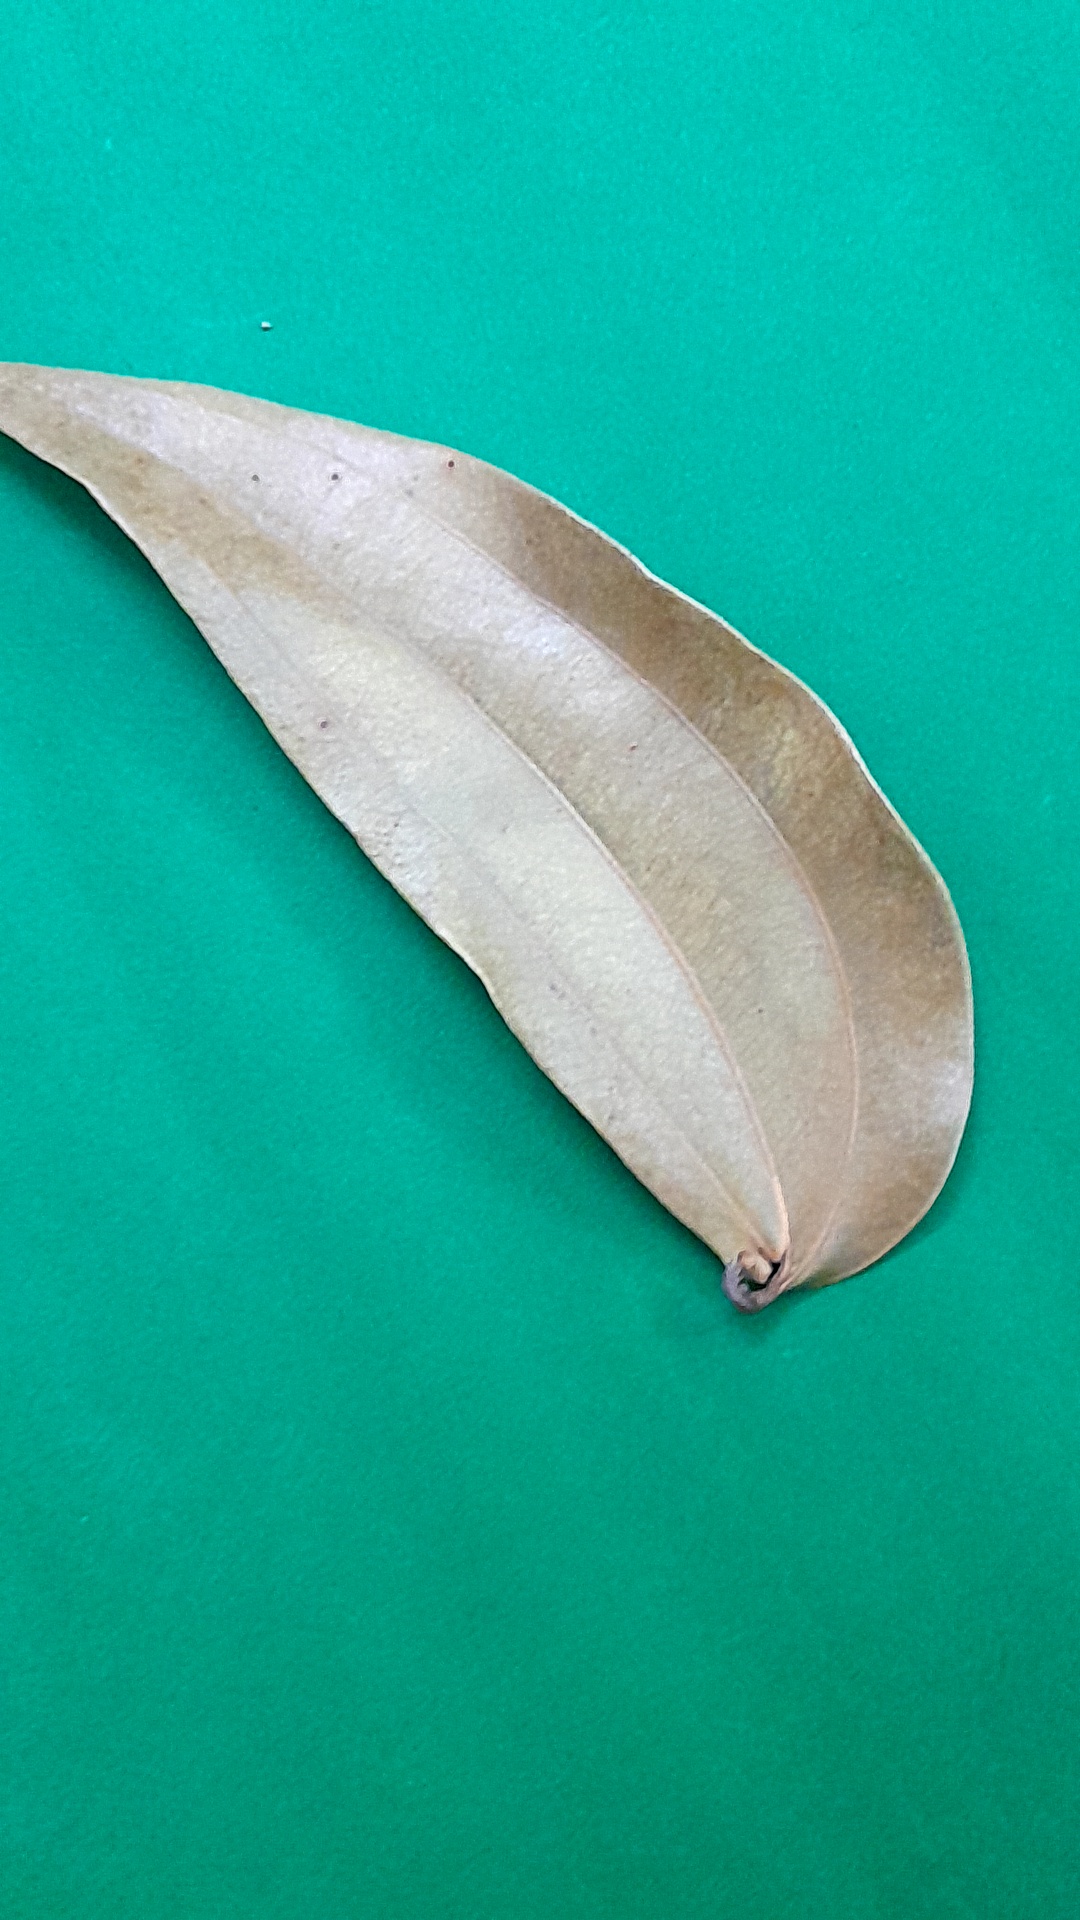
Label: Dry Leaf